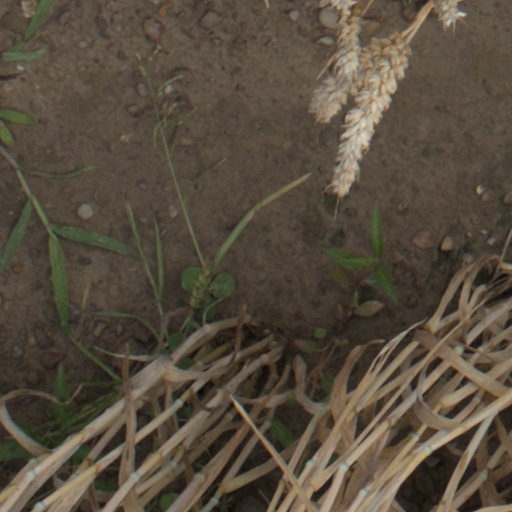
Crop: wheat